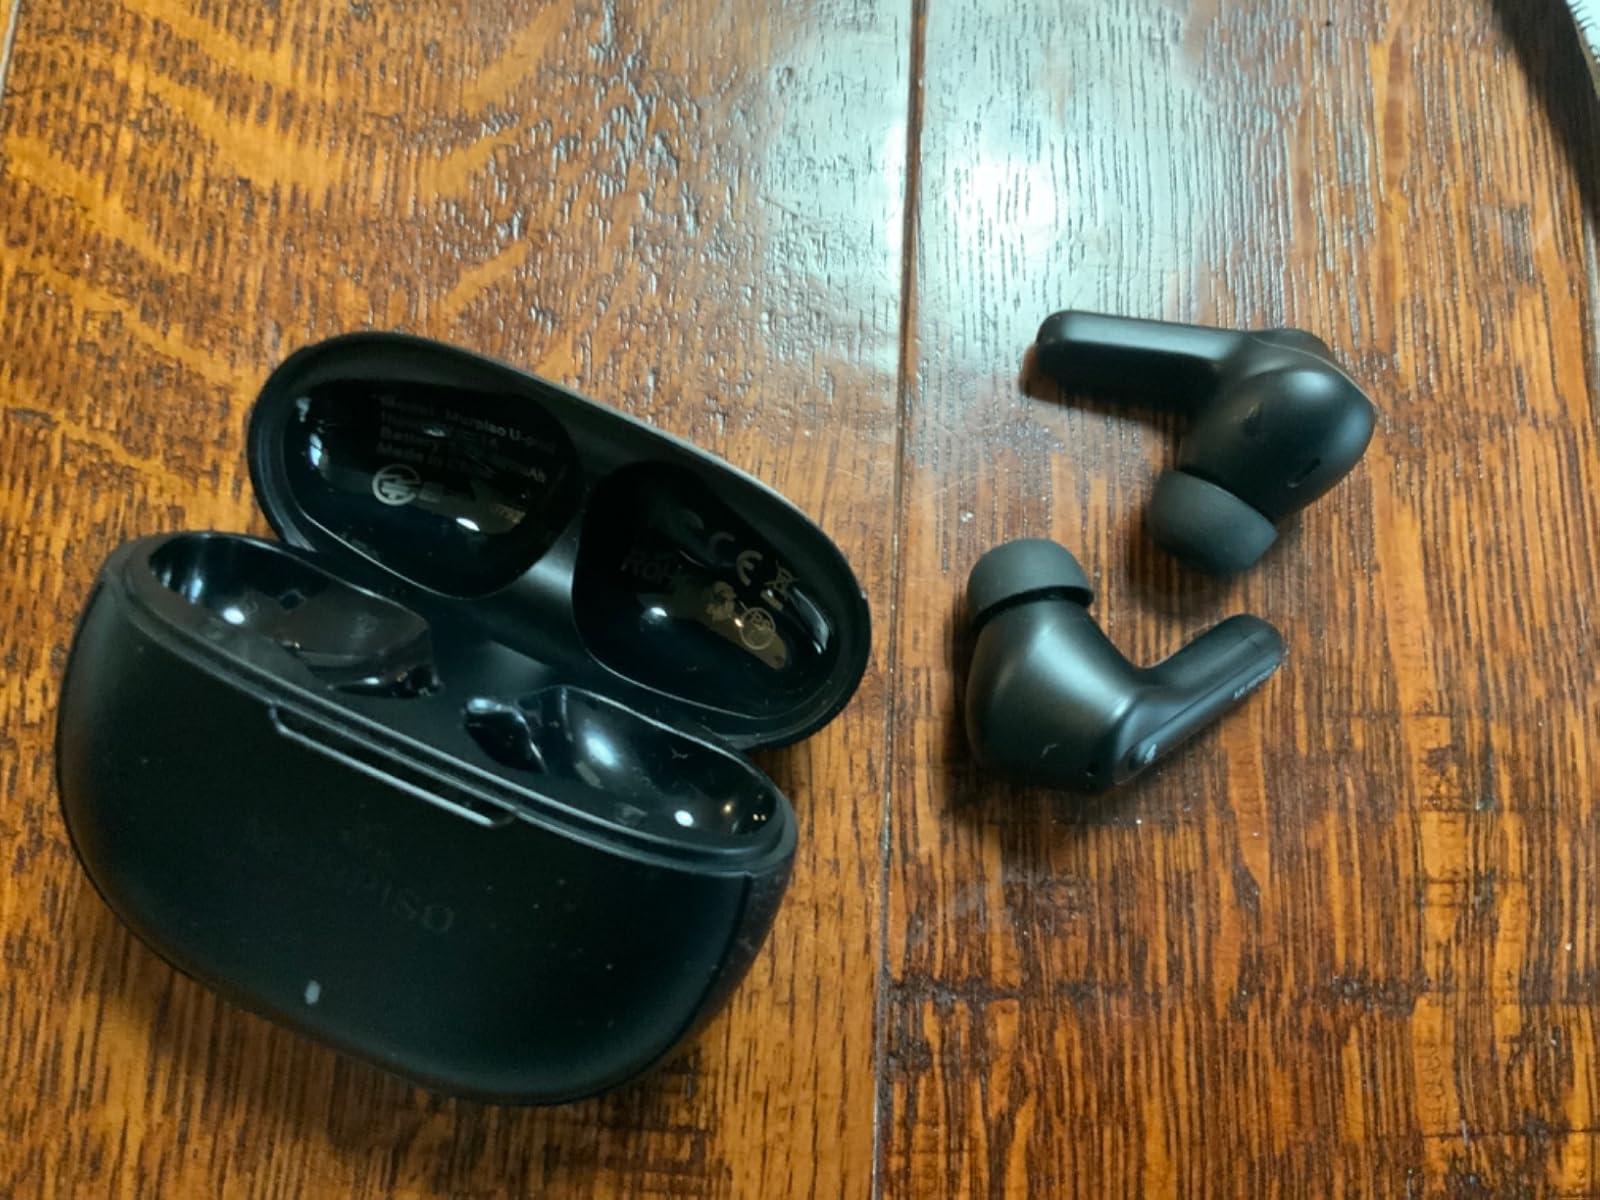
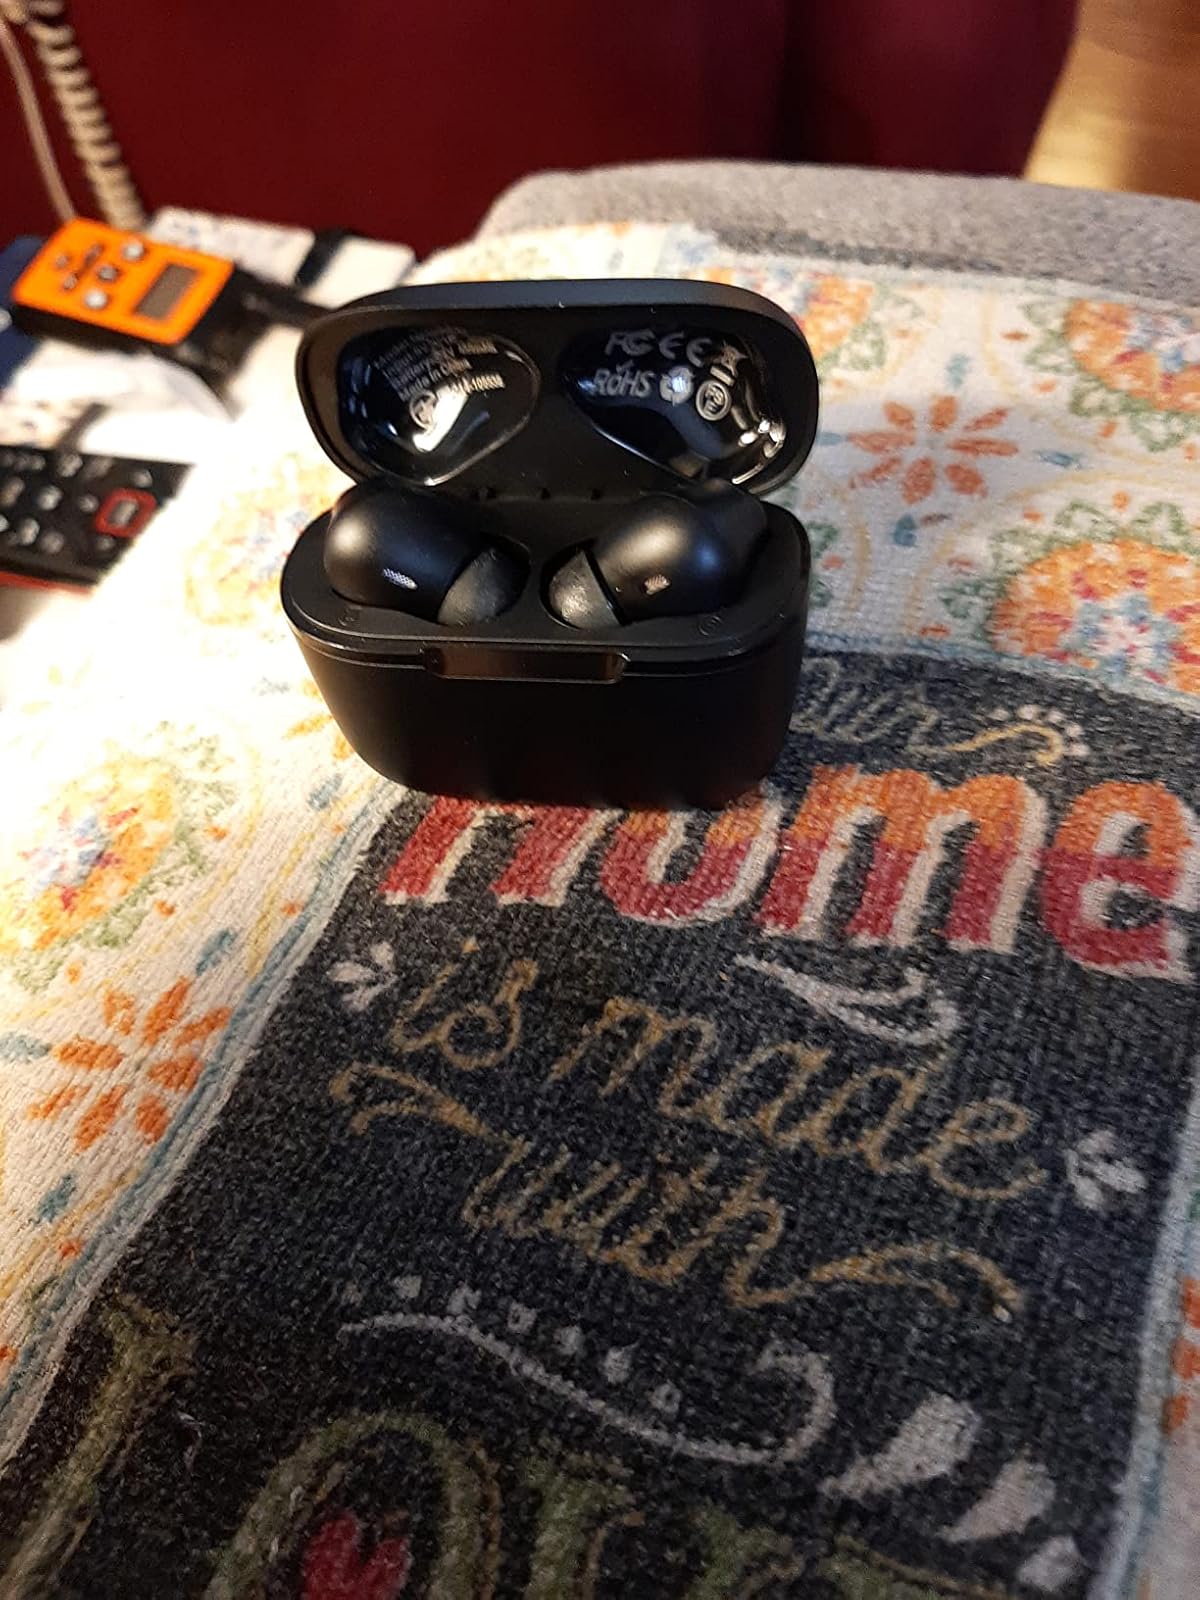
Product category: earbuds
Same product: no